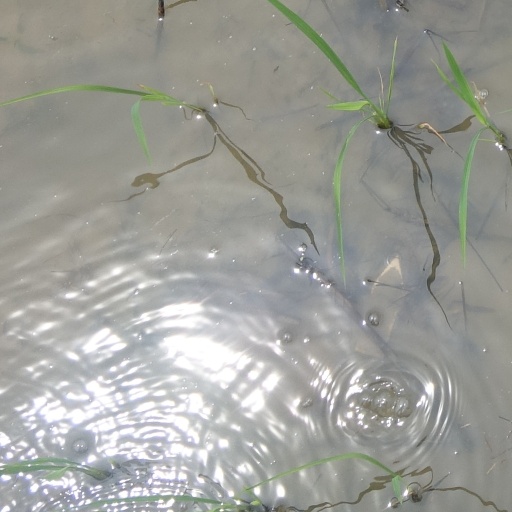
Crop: rice